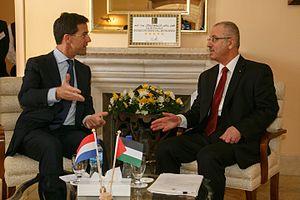
Rami Hamdallah, né le 10 août 1958 à Anabta dans le nord de la Cisjordanie, est un universitaire et homme d'État palestinien membre du Fatah. Il est Premier ministre le 3 juin 2013 au 14 avril 2019.